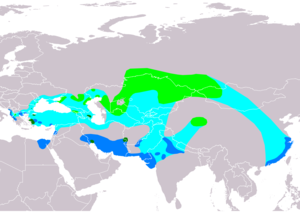
Le Pélican frisé est une espèce d'oiseaux de la famille des Pelecanidae. Il se reproduit dans les marais et les lacs peu profonds, principalement en Europe du Sud-Est, des Balkans jusqu'au delta de la Volga, mais aussi en Asie centrale jusqu'en Mongolie, et au Moyen-Orient.